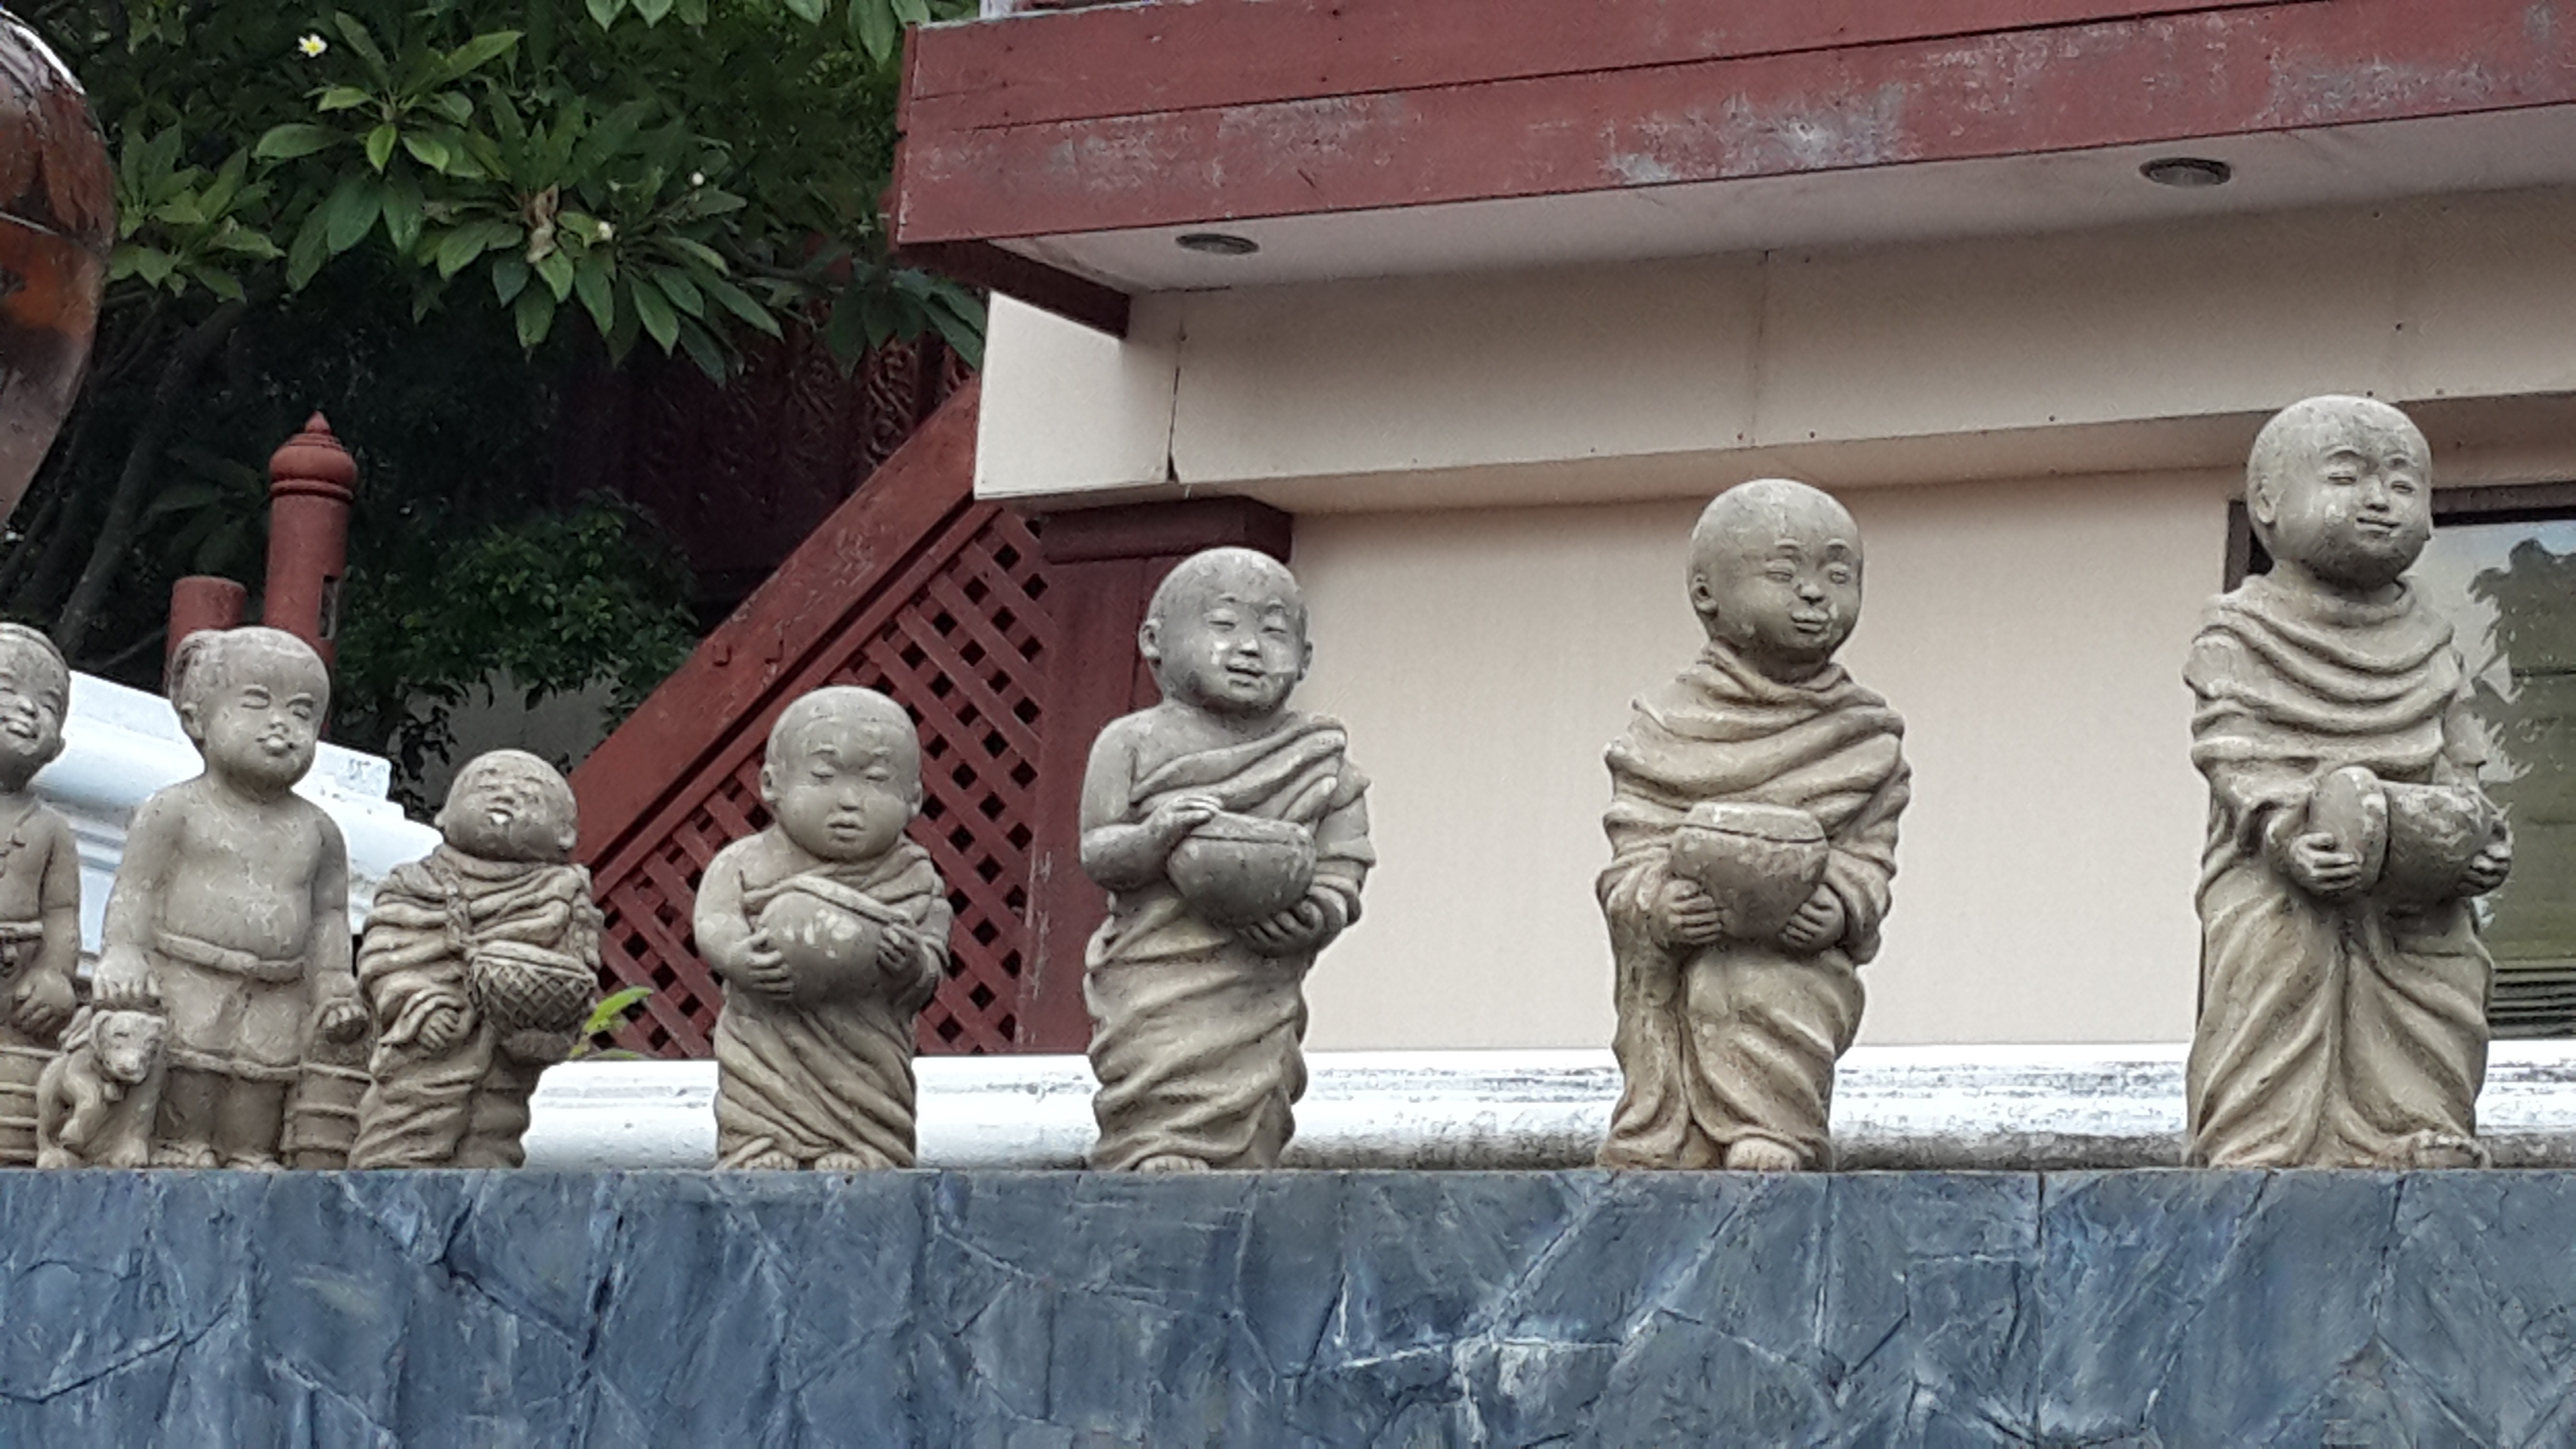
monument, statue, buddhist, buddhism, religion, asia, sculpture, memorial, art, temple, statues, history, carving, hindu temple, ancient history